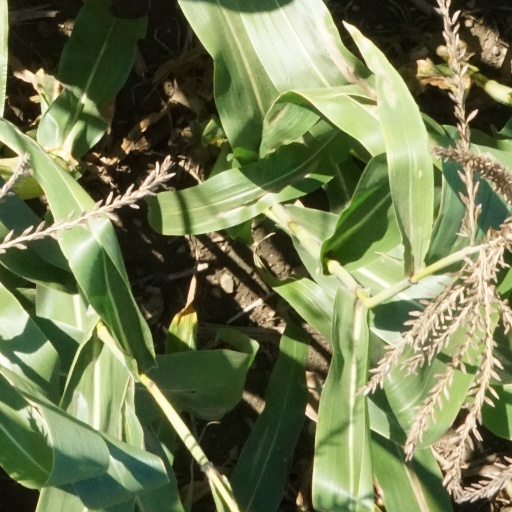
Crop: maize; corn